St. Andrew Lodge Oscar to the Burning Star

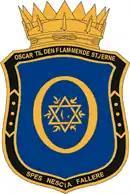
The coat of arms of Lodge Oscar til den flammende Stjerne

The St. Andrew lodge Oscar to the burning star (Norwegian: "Oscar til den flammende Stjerne") is a Freemasonic Lodge within the Norwegian Order of Freemasons (Lodge of St. Andrew no. 1).